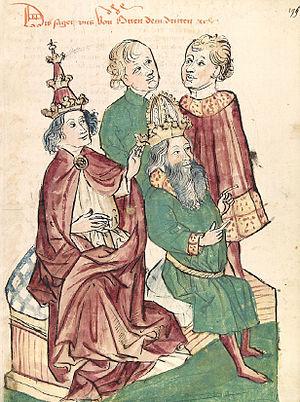
Le pape Grégoire V est né en 973, probablement à Stainach ou à Enns, dans le Saint-Empire romain germanique. Il est nommé pape par Otton III qu'en retour il couronne empereur du Saint-Empire. Son pontificat dure du 3 mai 996 au 18 février 999.
Les tombes papales dans l'ancienne basilique Saint-Pierre, alors appelée basilique de Constantin, se situaient à l'emplacement de la Basilique Saint-Pierre du Vatican. Elles sont construites à partir du Vᵉ siècle jusqu'au XVIᵉ siècle. La majorité de ces tombes a été détruite entre le XVIᵉ siècle et le XVIIᵉ siècle, en raison de la démolition de la vieille basilique Saint-Pierre, à l'exception d'une tombe détruite lors du Sac de Rome par les Sarrasins. Le reste a été transféré, pour une partie dans la basilique, moderne, de Saint-Pierre du Vatican, implantée sur le site de la basilique primitive mais aussi, pour quelques-unes, dans d'autres églises de Rome.
Otton III est né en juin ou juillet 980 dans la forêt royale de Kessel, près de Clèves, et est mort le 23 ou 24 janvier 1002 à Paterno sur le mont Soracte, en Italie. Prince de la lignée ottonienne, il est roi des Romains à partir de 983 et empereur des Romains de 996 à 1002.
Cette page concerne l'année 996 du calendrier julien.
Saint Abbon de Fleury est un moine bénédictin réformateur, abbé de Fleury, né entre 940 et 945 à Orléans et mort le 13 novembre 1004 à La Réole.